Wiechers-Sport

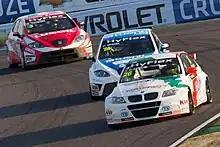
Stefano D'Aste took the team's first two overall victories in 2012.

The team returned for 2012 running a BMW for D'Aste. D'Aste finished fifth in race two of the season opener to take the independents' victory, he left the round at the top of the Yokohama Drivers' Trophy tied on points with Pepe Oriola and Alex MacDowall. D'Aste started from pole position for race two at the Race of Spain and led until lap seven until running wide allowing Alain Menu to take the lead. The leading pair then hit oil and D'Aste dropped down to his eventual finishing position of third. Despite his podium finish, D'Aste lost the lead of the independents' trophy to Tuenti Racing Team's Oriola. D'Aste started on the reversed grid pole again at the Race of Slovakia and maintained his lead at the start before running wide and losing places. During race two of the Race of Hungary, D'Aste spent the second half of the race behind the factory Chevrolet of Yvan Muller. D'Aste finished eighth after Muller ran wide on the final lap. D'Aste took his and the team's first win in race two of the Race of Austria in a race plagued with tyre issues. D'Aste was running fourth on the final lap when race leader Muller went off with the puncture. Robert Huff inherited the lead but then got a puncture at the final corner, second placed Tom Coronel tried to overtake up the inside while D'Aste pulled off a move around the outside to take the win. A last lap coming together with Franz Engstler in the first race at the Race of Brazil landed D'Aste with a 30–second penalty after the race, dropping his to seventeenth. He finished thirteenth in race two in what had been a difficult weekend for the team. The team had mixed fortunes at the Race of the United States, D'Aste was one of a number of drivers to be caught out by a first lap pileup in race one. He then started on pole position for race two before spinning out of the lead halfway around the first lap. D'Aste took his third reversed grid pole of the year at the Race of Japan and led from lights to flag to claim Wiechers–Sports' second win of the season. D'Aste claimed another podium result by finishing third at the Race of China in race one. He ran as high as second in race two and eventually took the independents' victory despite the BMW's drivers' door hanging loose. D'Aste was in with a chance of securing the independent drivers' title going into the final round of the season. He could only manage eleventh in qualifying while all his title rivals made it through to Q2. Race one saw the Yokohama Trophy rivals caught out by an incident at Lisboa on the first lap, D'Aste's car was damaged and he returned to the pits for repairs but his race was ended when he was issued with a black and orange flag. D'Aste ended the season third in the independent drivers' trophy while the team were the highest place single car entry in the teams' championship with sixth.